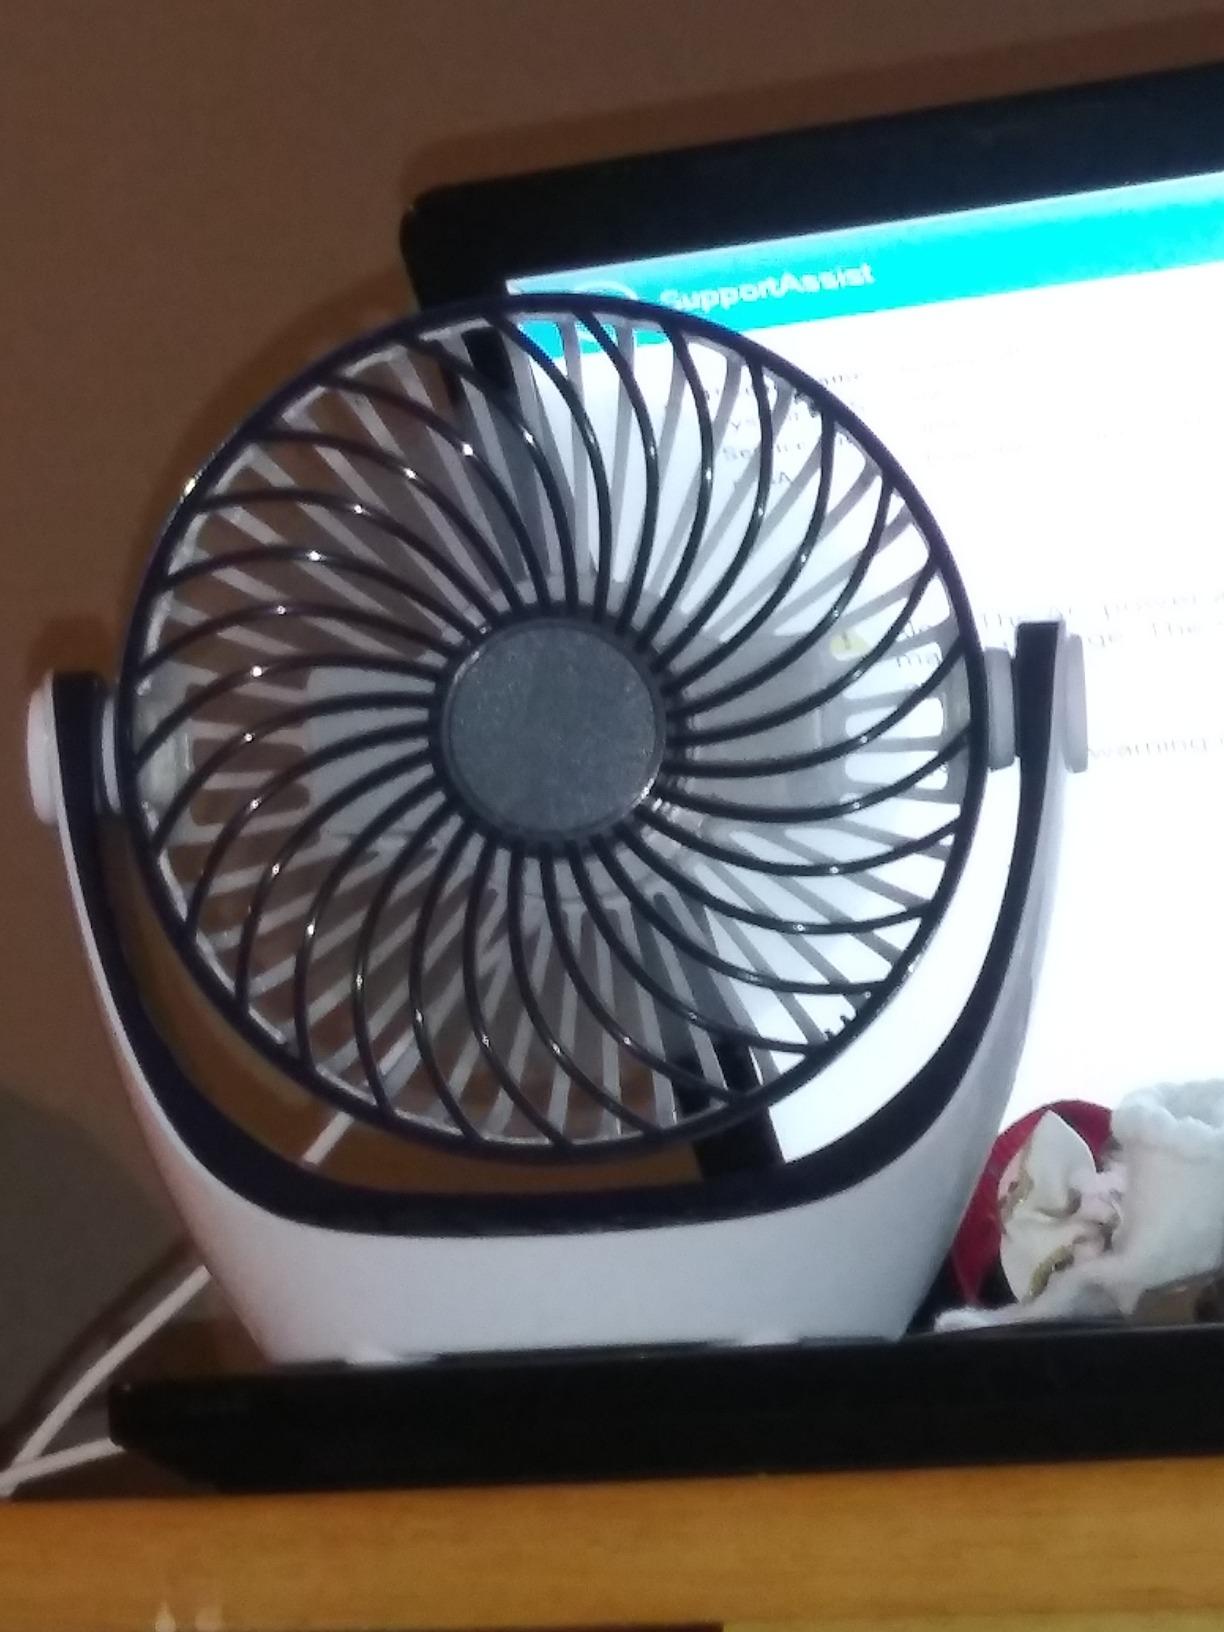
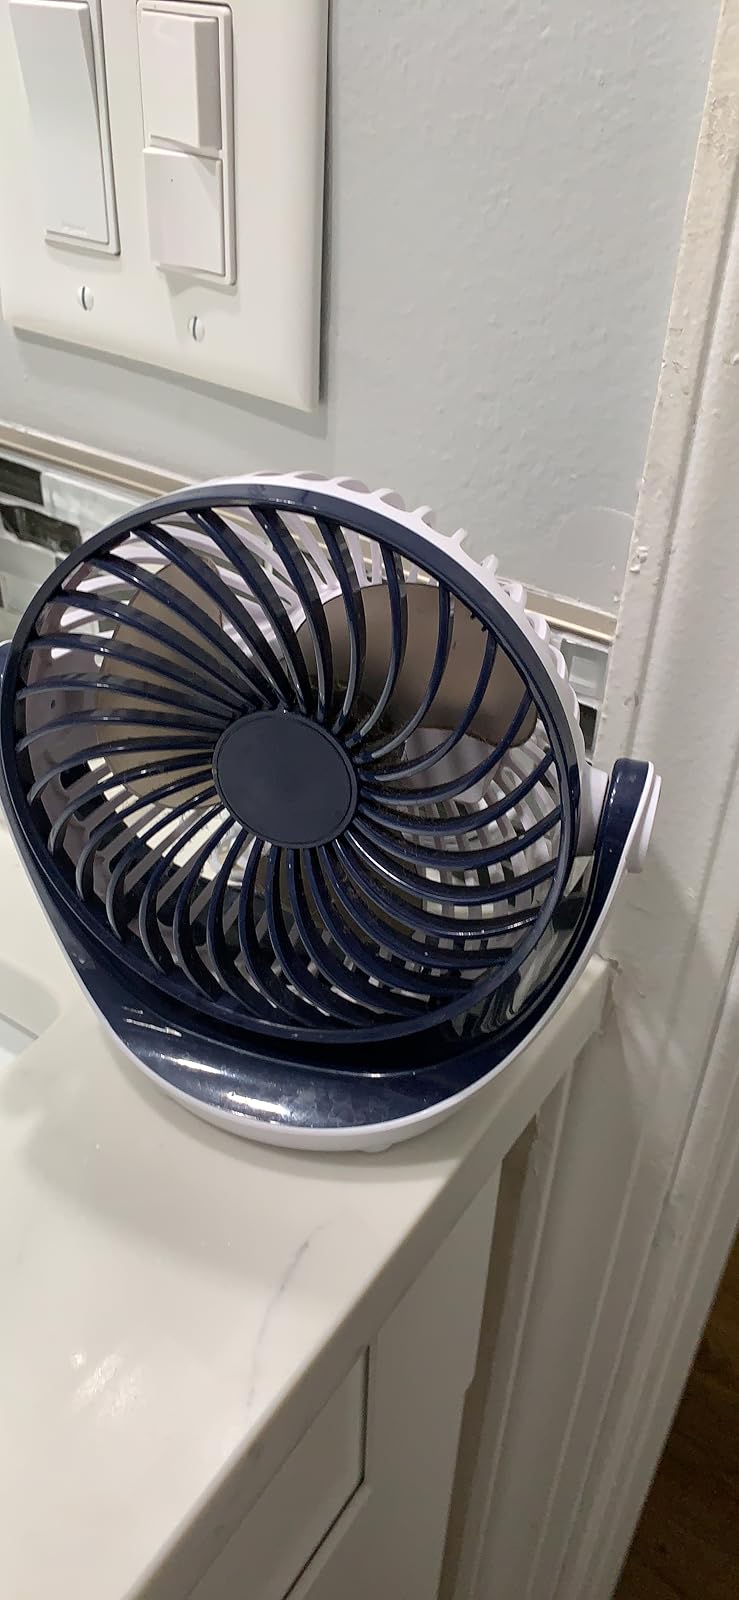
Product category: fan
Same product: yes